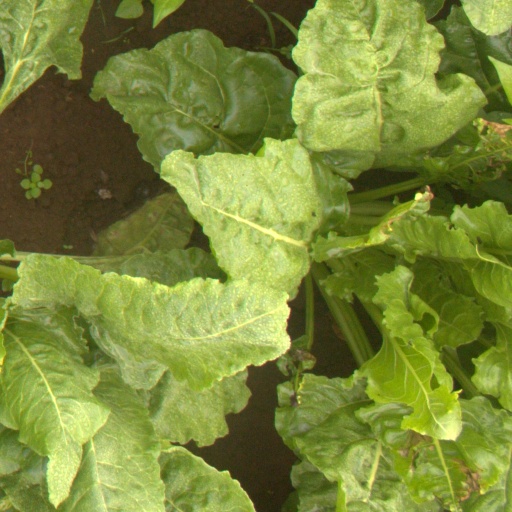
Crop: sugar beet